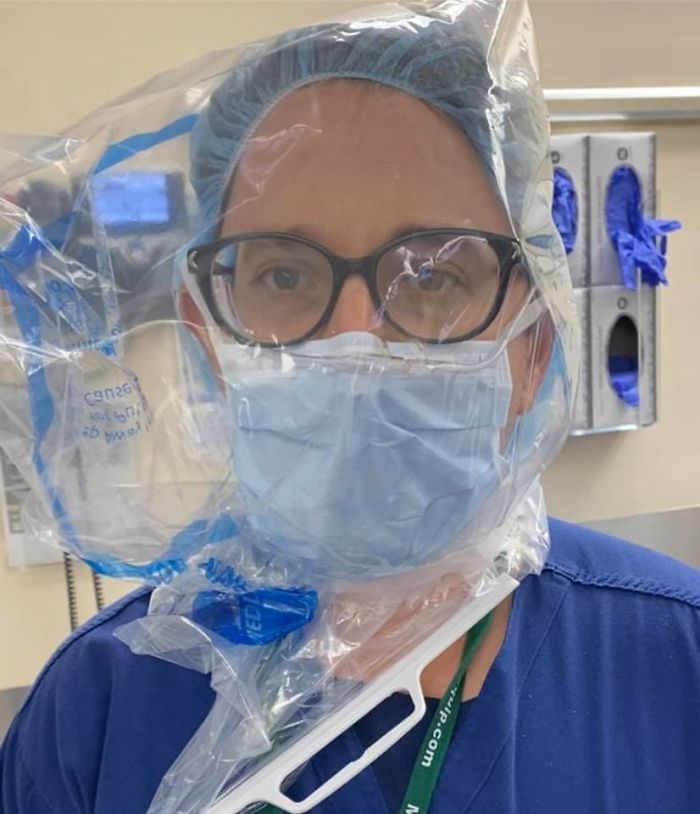
Objects detected:
Mask